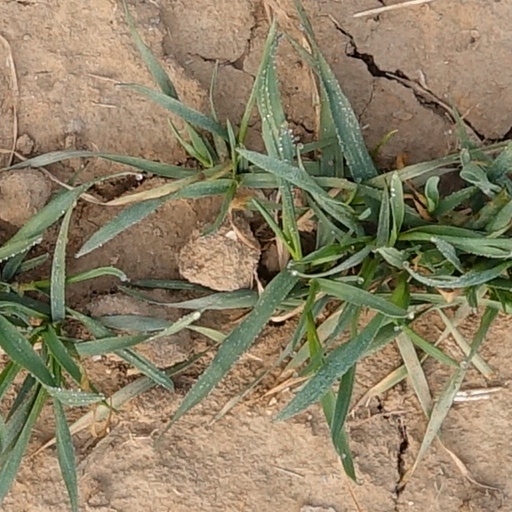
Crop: wheat